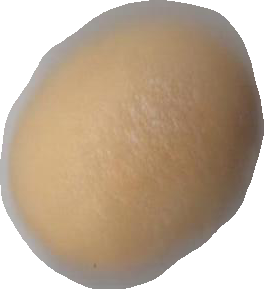
Variety: Grobogan